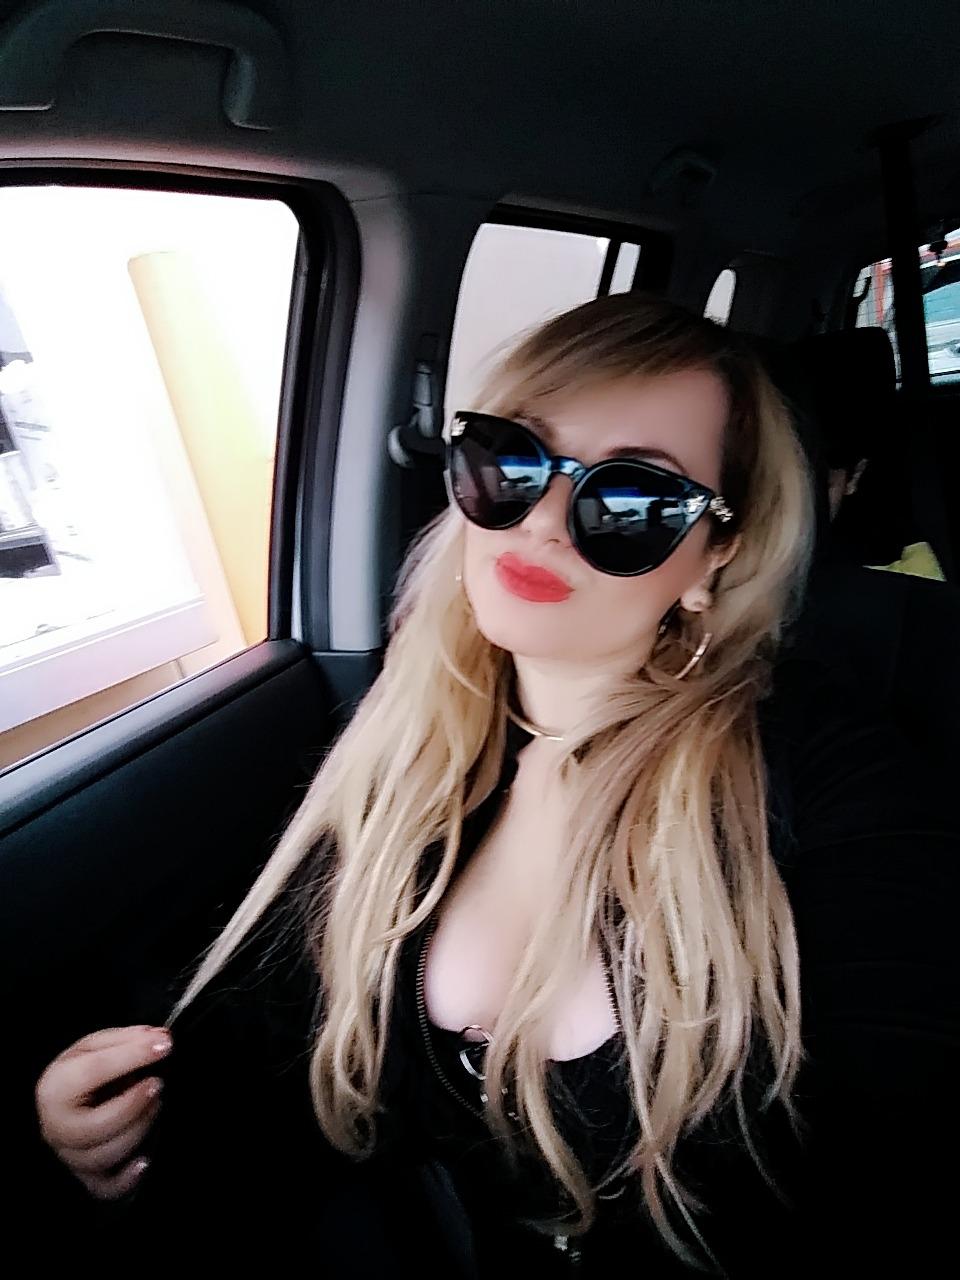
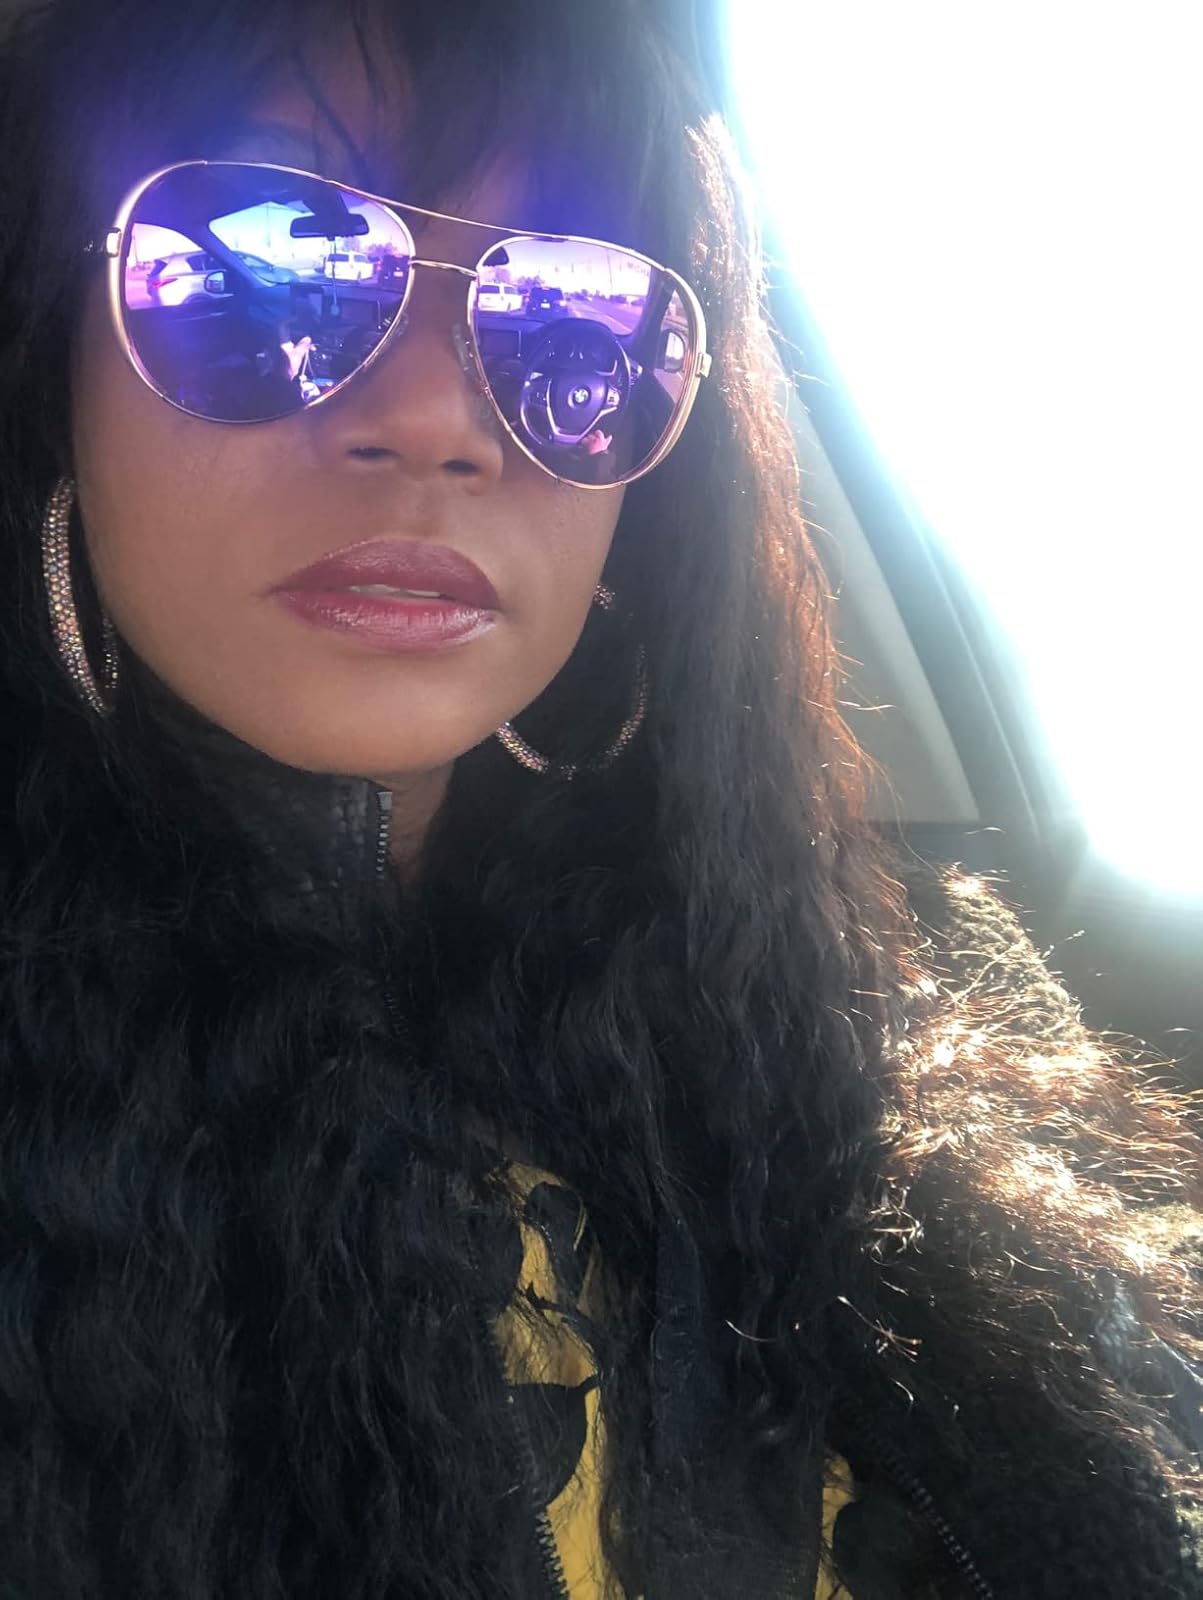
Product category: accessories_sunglasses
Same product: no